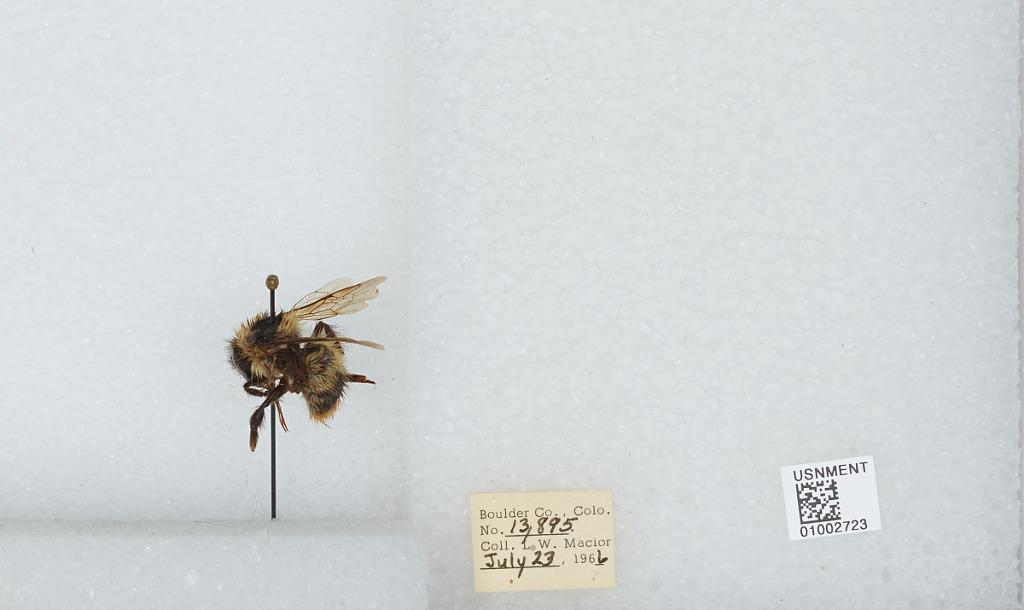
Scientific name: Bombus (Alpinobombus) balteatus Dahlbom
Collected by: L. Macior
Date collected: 1966-7-23
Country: United States
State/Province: Colorado
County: Boulder
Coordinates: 40.0275, -105.252